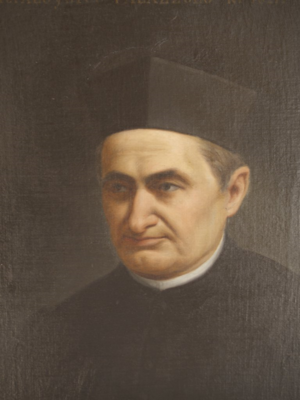
Luigi Palazzolo (1827-1886), prêtre italien, fondateur d'institut pour les filles pauvres, bienheureux
Louis Marie Palazzolo est un prêtre italien fondateur des sœurs des pauvres de Bergame et reconnu bienheureux par l'Église catholique. En novembre 2019, le Saint-Siège a annoncé sa canonisation.
Cette page dresse la liste des personnes canonisées par le pape François.
Le pape Jean XXIII, durant son court pontificat, a procédé à très peu de béatifications et de canonisations.